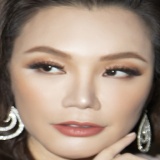
ca sĩ Hồ Quỳnh Hương